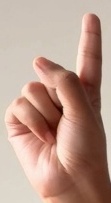
ASL sign: 1